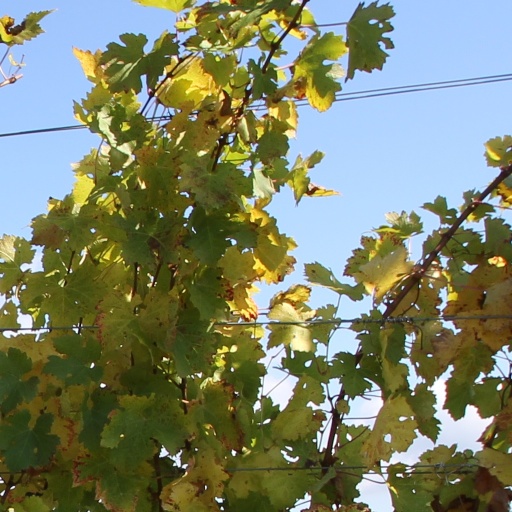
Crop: grape